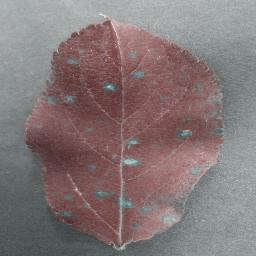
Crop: apple
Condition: cedar_rust